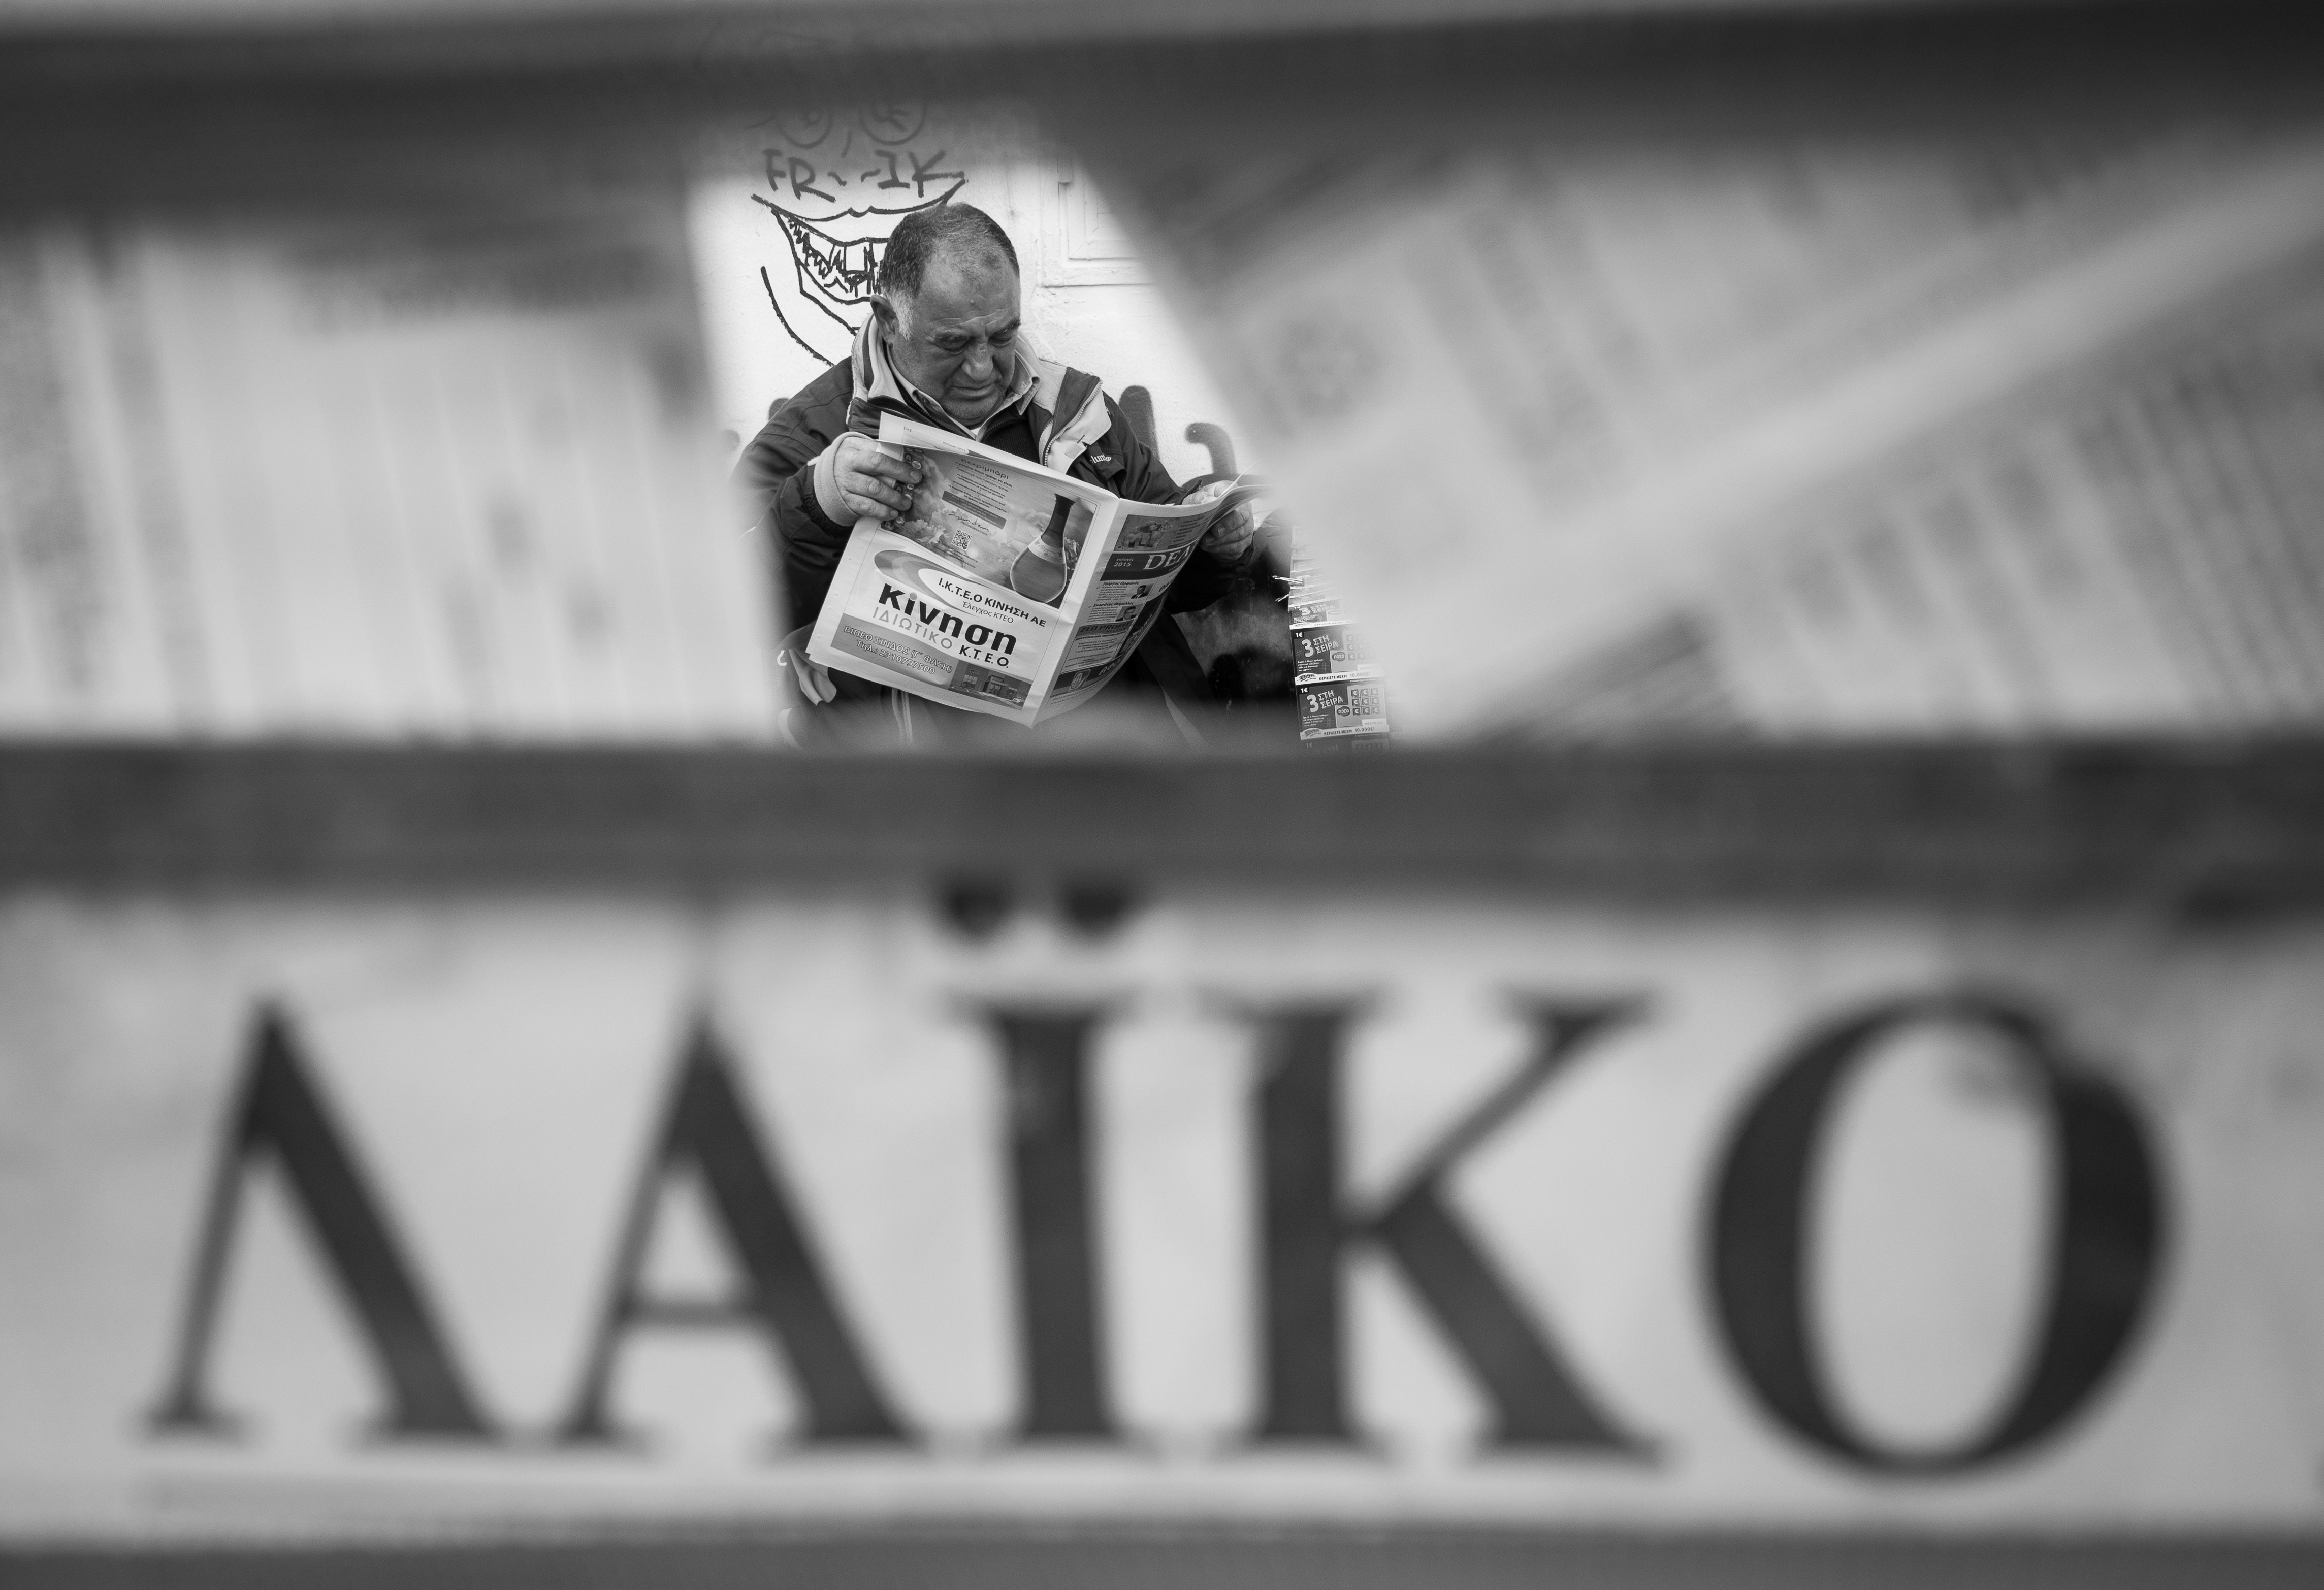
black and white, white, street, photography, black, monochrome, streetphotography, flickr, thomas, olympus, omd, fuji, leica, monochrom, leuthard, hcb, thomasleuthard, monochrome photography, vehicle registration plate